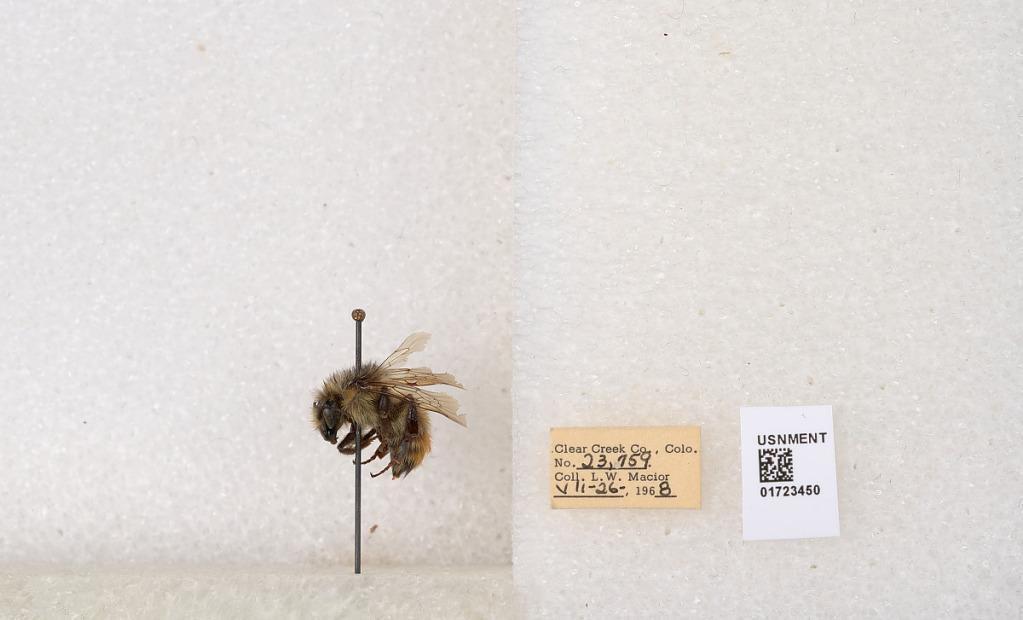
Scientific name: Bombus flavifrons Cresson
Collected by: L. Macior
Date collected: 1968-7-26
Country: United States
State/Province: Colorado
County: Clear Creek
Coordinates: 39.6891, -105.644